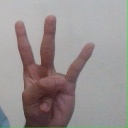
अक्षर: क्ष